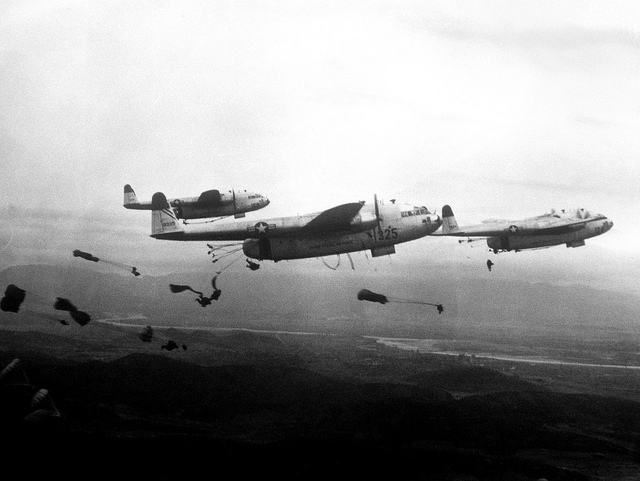
Black and white photograph of military parachutists leaving their aircraft